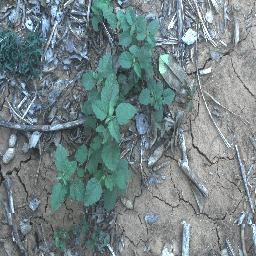
Label: negative